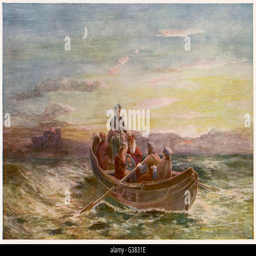
monarch escapes in a rowing boat date